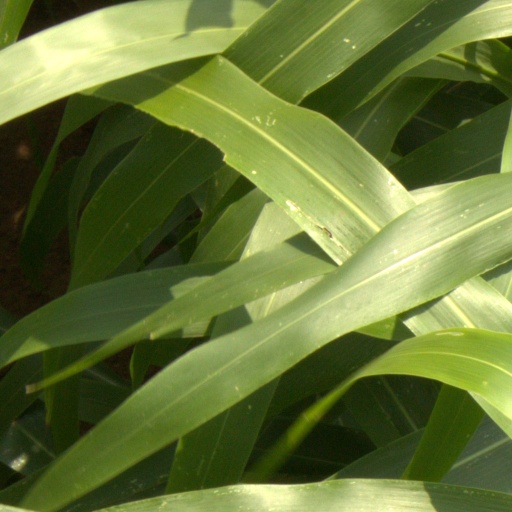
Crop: sorghum